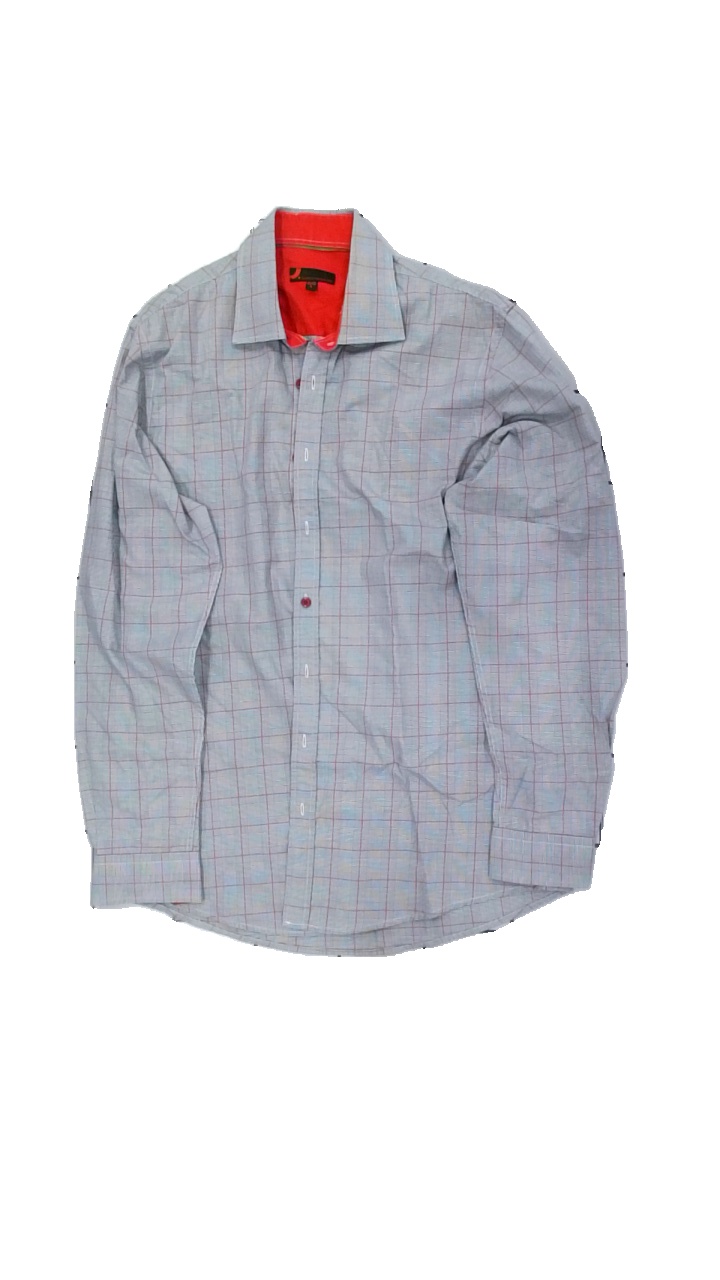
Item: Shirt (Men)
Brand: Dressman
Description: rutig skjorta
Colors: Grey, Red
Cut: Regular
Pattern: Checkered print
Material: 63% bomull 37% polyester
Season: All
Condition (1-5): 4
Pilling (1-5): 5
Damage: lite smutsigt
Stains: Minor
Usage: Reuse
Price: <50